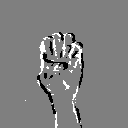
ASL letter: e